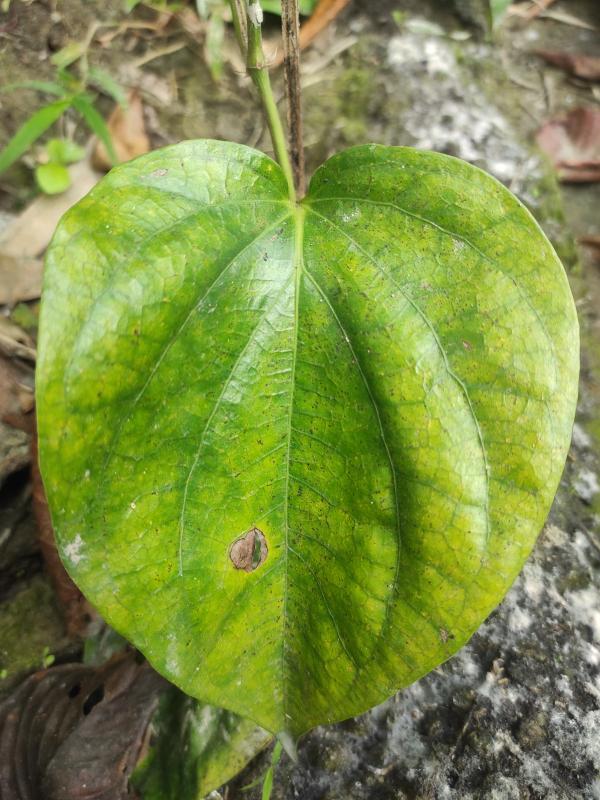
Label: Fungal_Brown_Spot_Disease